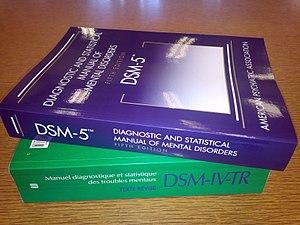
La version originale anglaise du DSM-5 ainsi que la version française du DSM-IV-TR.
Le DSM-5 est, en février 2015, la dernière et cinquième édition du Manuel diagnostique et statistique des troubles mentaux de l'Association Américaine de Psychiatrie.
Un trouble de la personnalité désigne, en psychiatrie et dans l'approche suivant les préceptes du Manuel diagnostique et statistique des troubles mentaux, une catégorie de traits de la personnalité mal adaptés impliquant fonctions cognitives et comportementales. Ces comportements sont instables et sont souvent associés à une détresse ou handicap significatif. Les définitions peuvent varier selon d'autres sources.
Le mouvement pour les droits des personnes autistes, également connu sous le nom de mouvement pour la culture autiste, est un mouvement social né à la fin des années 1980 sur l’initiative de personnes autistes revendiquant leur droit à l'expression de la diversité humaine, tout en luttant contre l'exclusion. Les idées centrales de ce mouvement d′autonomisation sont de participer à l'auto-soutien des personnes autistes, et de défendre la neurodiversité, en refusant les politiques eugénistes et les représentations négatives en matière d'autisme. L'idée d'une « guérison » est remise en cause. Ce mouvement recherche une meilleure compréhension entre personnes autistes et non autistes, ainsi que leur droit à vivre dignement au sein de la société, avec les particularités dues aux troubles du spectre de l'autisme. Certains militants souhaitent pouvoir exprimer librement des comportements dus à l'autisme, tels que le refus de sociabilisation et les stéréotypies. D'autres soutiennent les interventions permettant de réduire ou de supprimer ces comportements. En 2004, l'association Aspies For Freedom a demandé la reconnaissance de la communauté autiste en tant que minorité culturelle.
Le trouble de la personnalité narcissique est un trouble de la personnalité dans lequel un individu se manifeste par le besoin excessif d'être admiré et par un manque d'empathie.
Un trouble bipolaire est en psychiatrie un « trouble de l'humeur » caractérisé par une succession d’épisodes maniaques et dépressifs.
Le syndrome d'Asperger est une forme d'autisme définie cliniquement en 1981 par Lorna Wing, à partir de la « psychopathie autistique » décrite en 1944 par Hans Asperger. Ainsi distingué d'autres formes d'autisme, le syndrome d'Asperger intègre les classifications nosographiques officielles en 1993 dans le cadre des troubles envahissants du développement, et en 1994 dans celui du DSM. Il est remplacé au cours des années 2010 par une approche plus évolutive des troubles du spectre de l'autisme.